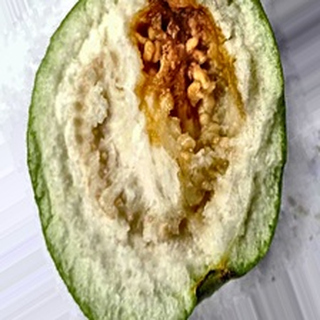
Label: guava_fruit_fly